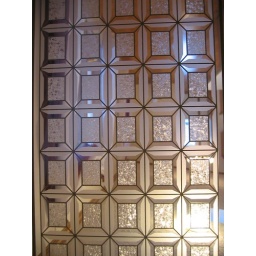
Stain glass window in kitchen